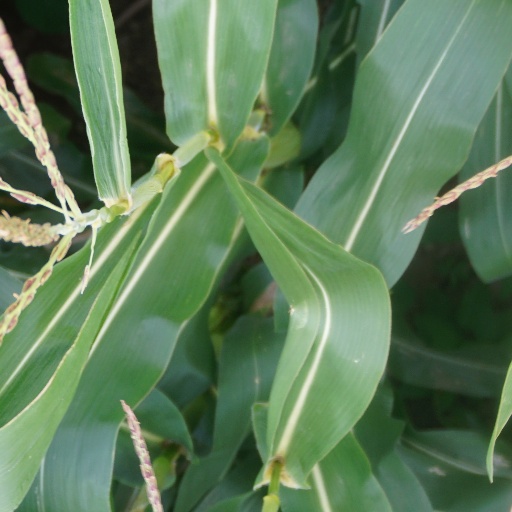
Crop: maize; corn